Mia Rose

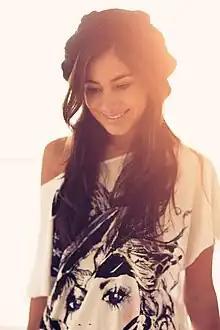
Mia Rose in 2010

Mia Rose (born Maria Antónia Teixeira Rosa; 26 January 1988) is an English-born singer-songwriter of Portuguese descent, notable for her popularity on the video sharing website YouTube.